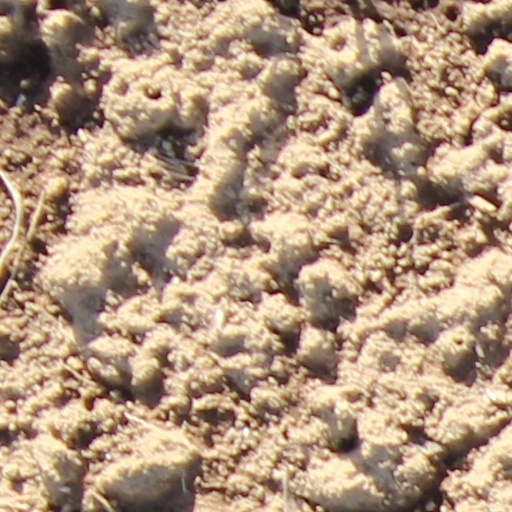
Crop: wheat